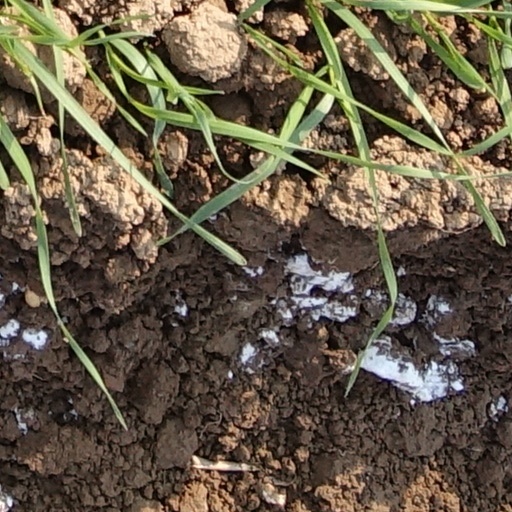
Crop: wheat